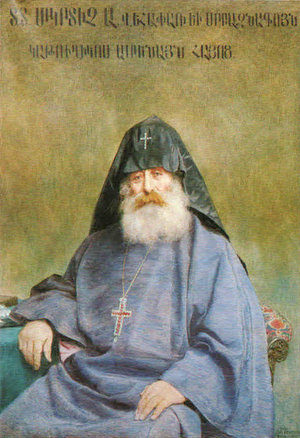
Mkrtich Khrimian ou Meguerdich Iᵉʳ, dit « Hayrik », né le 4 avril 1820 à Van et mort le 27 octobre 1907 à Etchmiadzin, est un ecclésiastique, homme de lettres et homme politique arménien s'étant illustré contre la politique de l'Empire ottoman envers le peuple arménien. Il est patriarche arménien de Constantinople de 1869 à 1873 et Catholicos de l'église apostolique arménienne de 1892 à 1907.